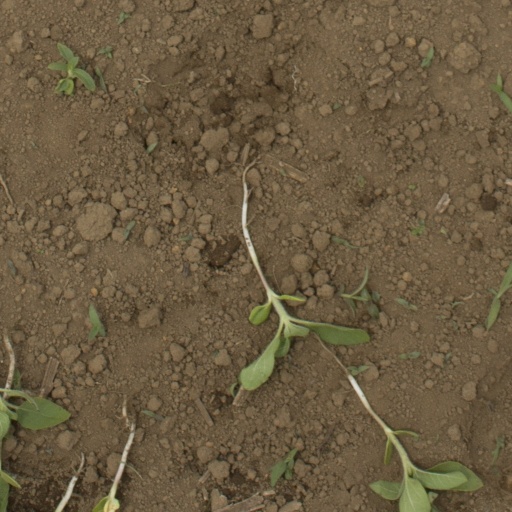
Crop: Jerusalem artichoke